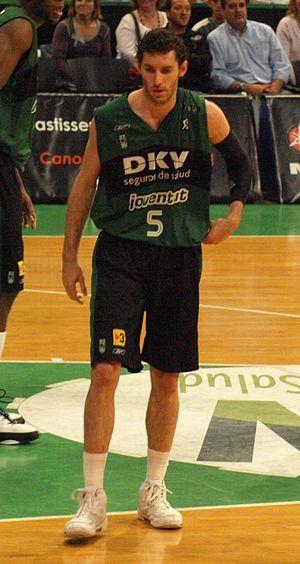
Le XXXVIᵉ Championnat d'Europe de basket-ball masculin s'est déroulé du 7 au 20 septembre 2009 en Pologne.
Rodolfo Fernández Farrés, plus connu sous le nom de Rudy Fernández, est un joueur de basket-ball espagnol, évoluant au poste de second arrière dans l'équipe du Real Madrid en Liga ACB. Il est détenteur d'un titre mondial et de deux titres européens à son palmarès. Il remporte également deux médailles d'argent aux Jeux olympiques de 2008 et ceux de 2012 ainsi que d'une médaille de bronze aux Jeux olympiques de 2016.